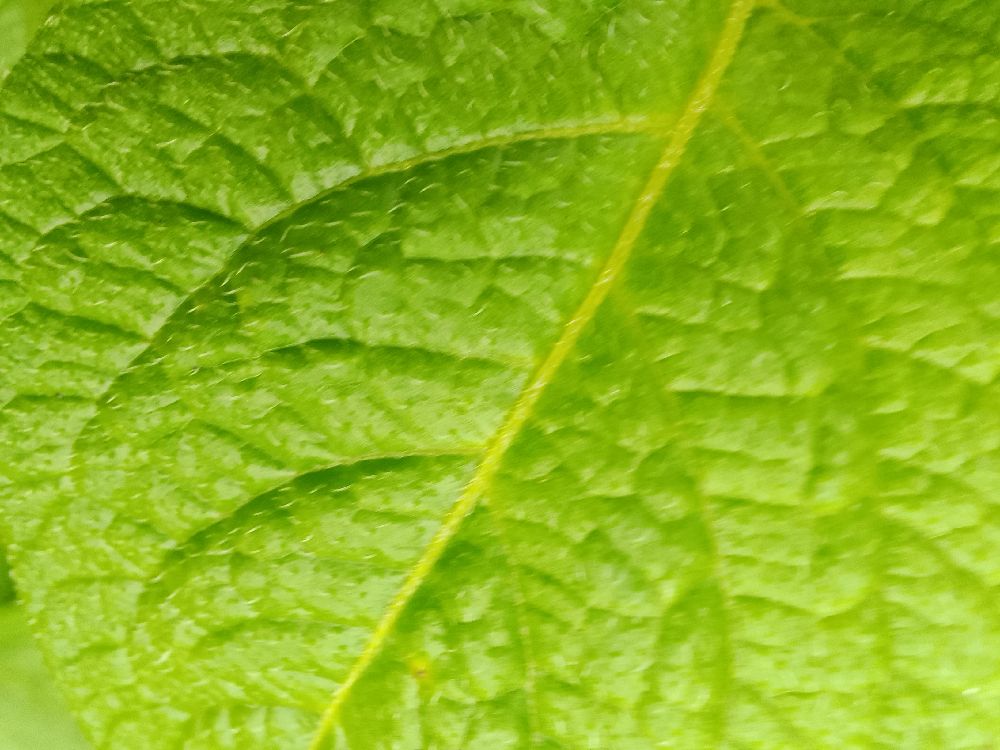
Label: Healthy